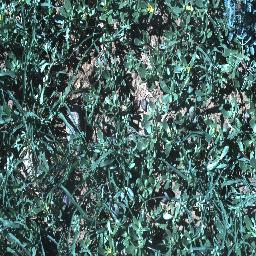
Label: negative